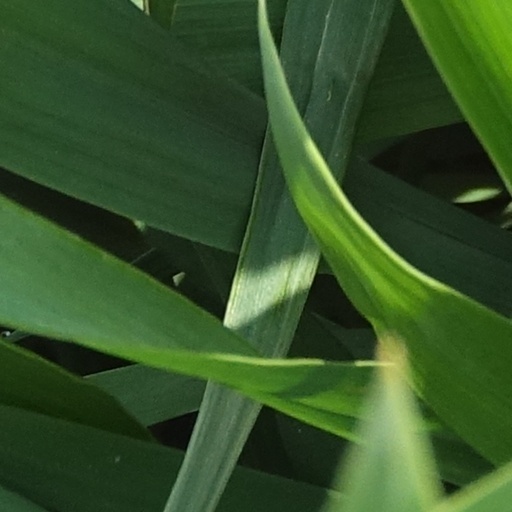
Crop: wheat